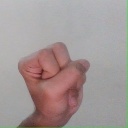
अक्षर: स